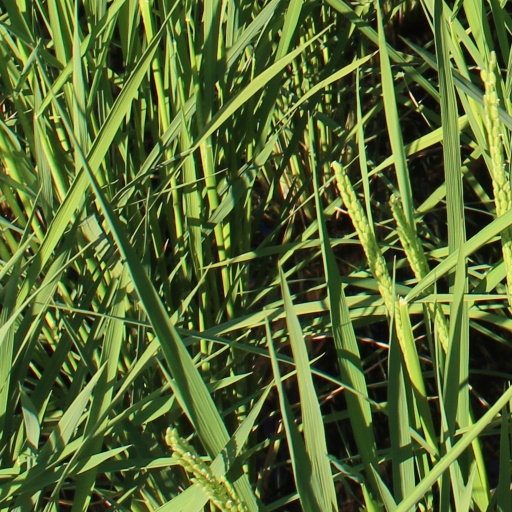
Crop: rice